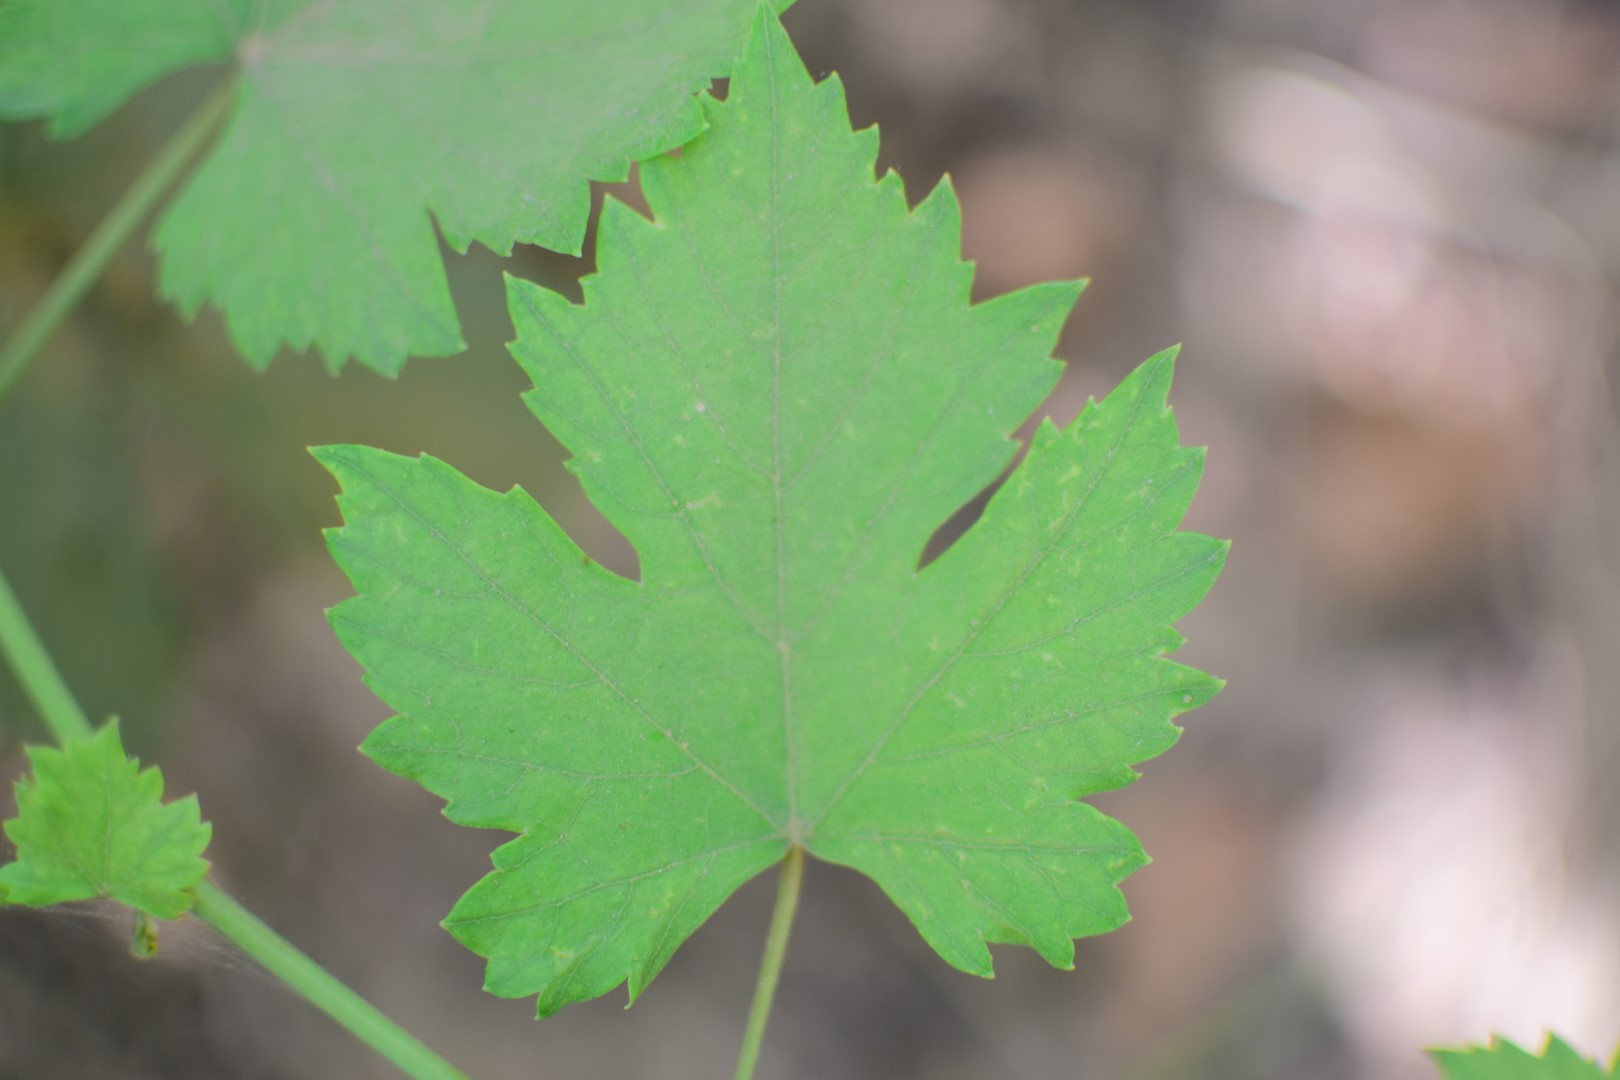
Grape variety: Halawani